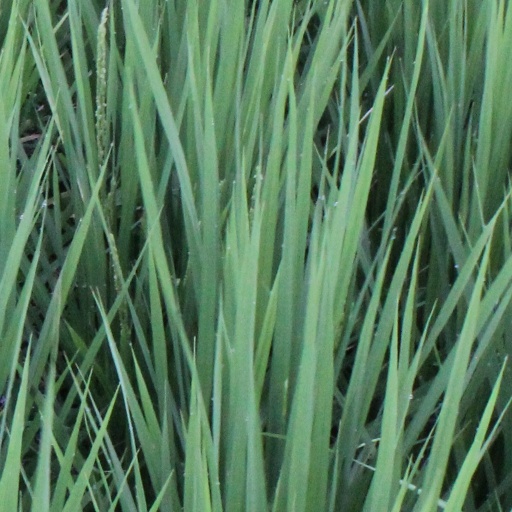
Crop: rice